Norton Canon

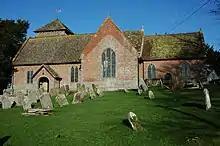
St Nicholas' church

Norton Canon is a village and civil parish in Herefordshire, England, near the A480 road and the B4230 road. The population at the 2011 Census was 242.